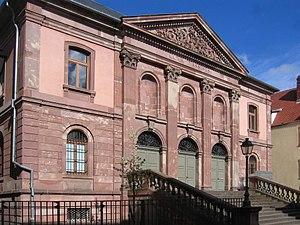
Cour d'assises dans la rue Berthe-Molly à Colmar (Haut-Rhin, France).
Ce tableau présente la liste de tous les monuments historiques de Colmar, classés ou inscrits.
En France, la cour d'assises est une juridiction départementale, compétente pour juger les personnes accusées d’avoir commis un crime. Les crimes sont le répertoire d'infractions les plus graves. Elle est aussi compétente pour juger les infractions connexes à un crime qui serait l'infraction principale. Sa compétence est définie à l'article 231 du code de procédure pénale.
La rue Berthe-Molly, est une voie de circulation de la ville de Colmar, en France.
Colmar est une commune française du département du Haut-Rhin. Préfecture du département, elle fait partie, depuis le 1ᵉʳ janvier 2016, de la région Grand Est.